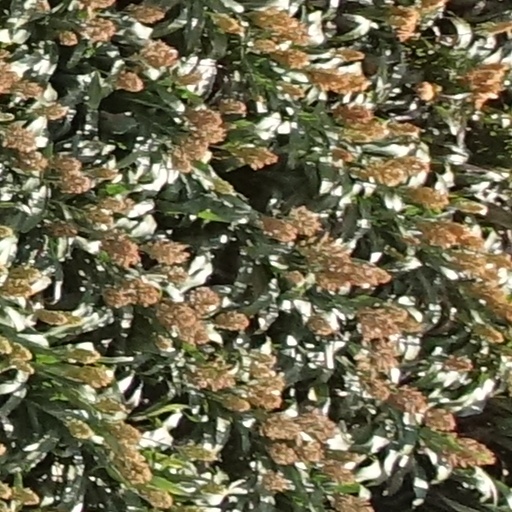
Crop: sorghum